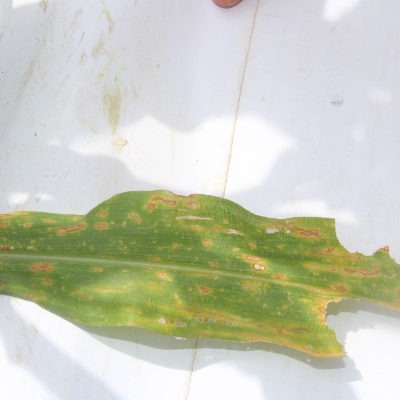
Crop: Maize
Condition: leaf spot